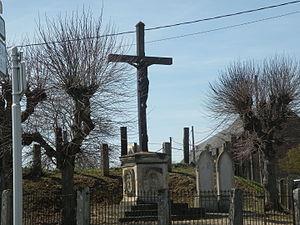
Loconville calvaire
Loconville est une commune française située dans le département de l'Oise, en région Hauts-de-France.